Michael Moffett

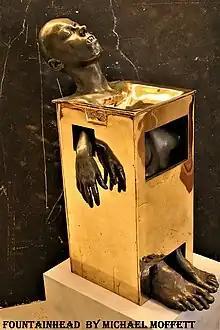
"Fountainhead (1980), Bronze Sculpture"

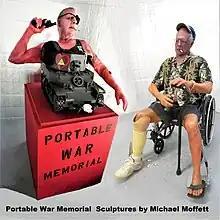
"Portable War Memorial Sculpture"

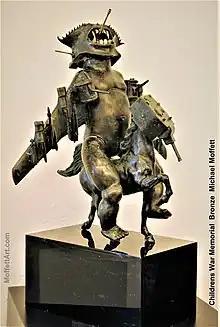
Childrens War Memorial, bronze

Michael Moffett is an American shock artist. and realistic sculptor raised in New York City and Sarasota, Florida. He has spent much of his career in Cocoa Beach, Florida. He is known for his two-part, life-sized, hyper-realistic sculpture of a homeless veteran in a wheelchair looking at a second sculpture of a man's torso mounted on a tiny military tank with a gun to his head titled the Portable War Memorial. The piece deals with PTSD and veteran suicide. Many of his bronze sculptures merge human figures and industrial machines. His body casts of numerous human models are made with various materials, including resin and silicone.